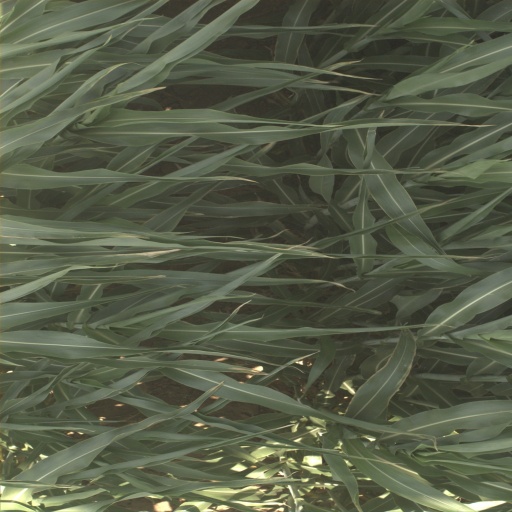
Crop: sorghum